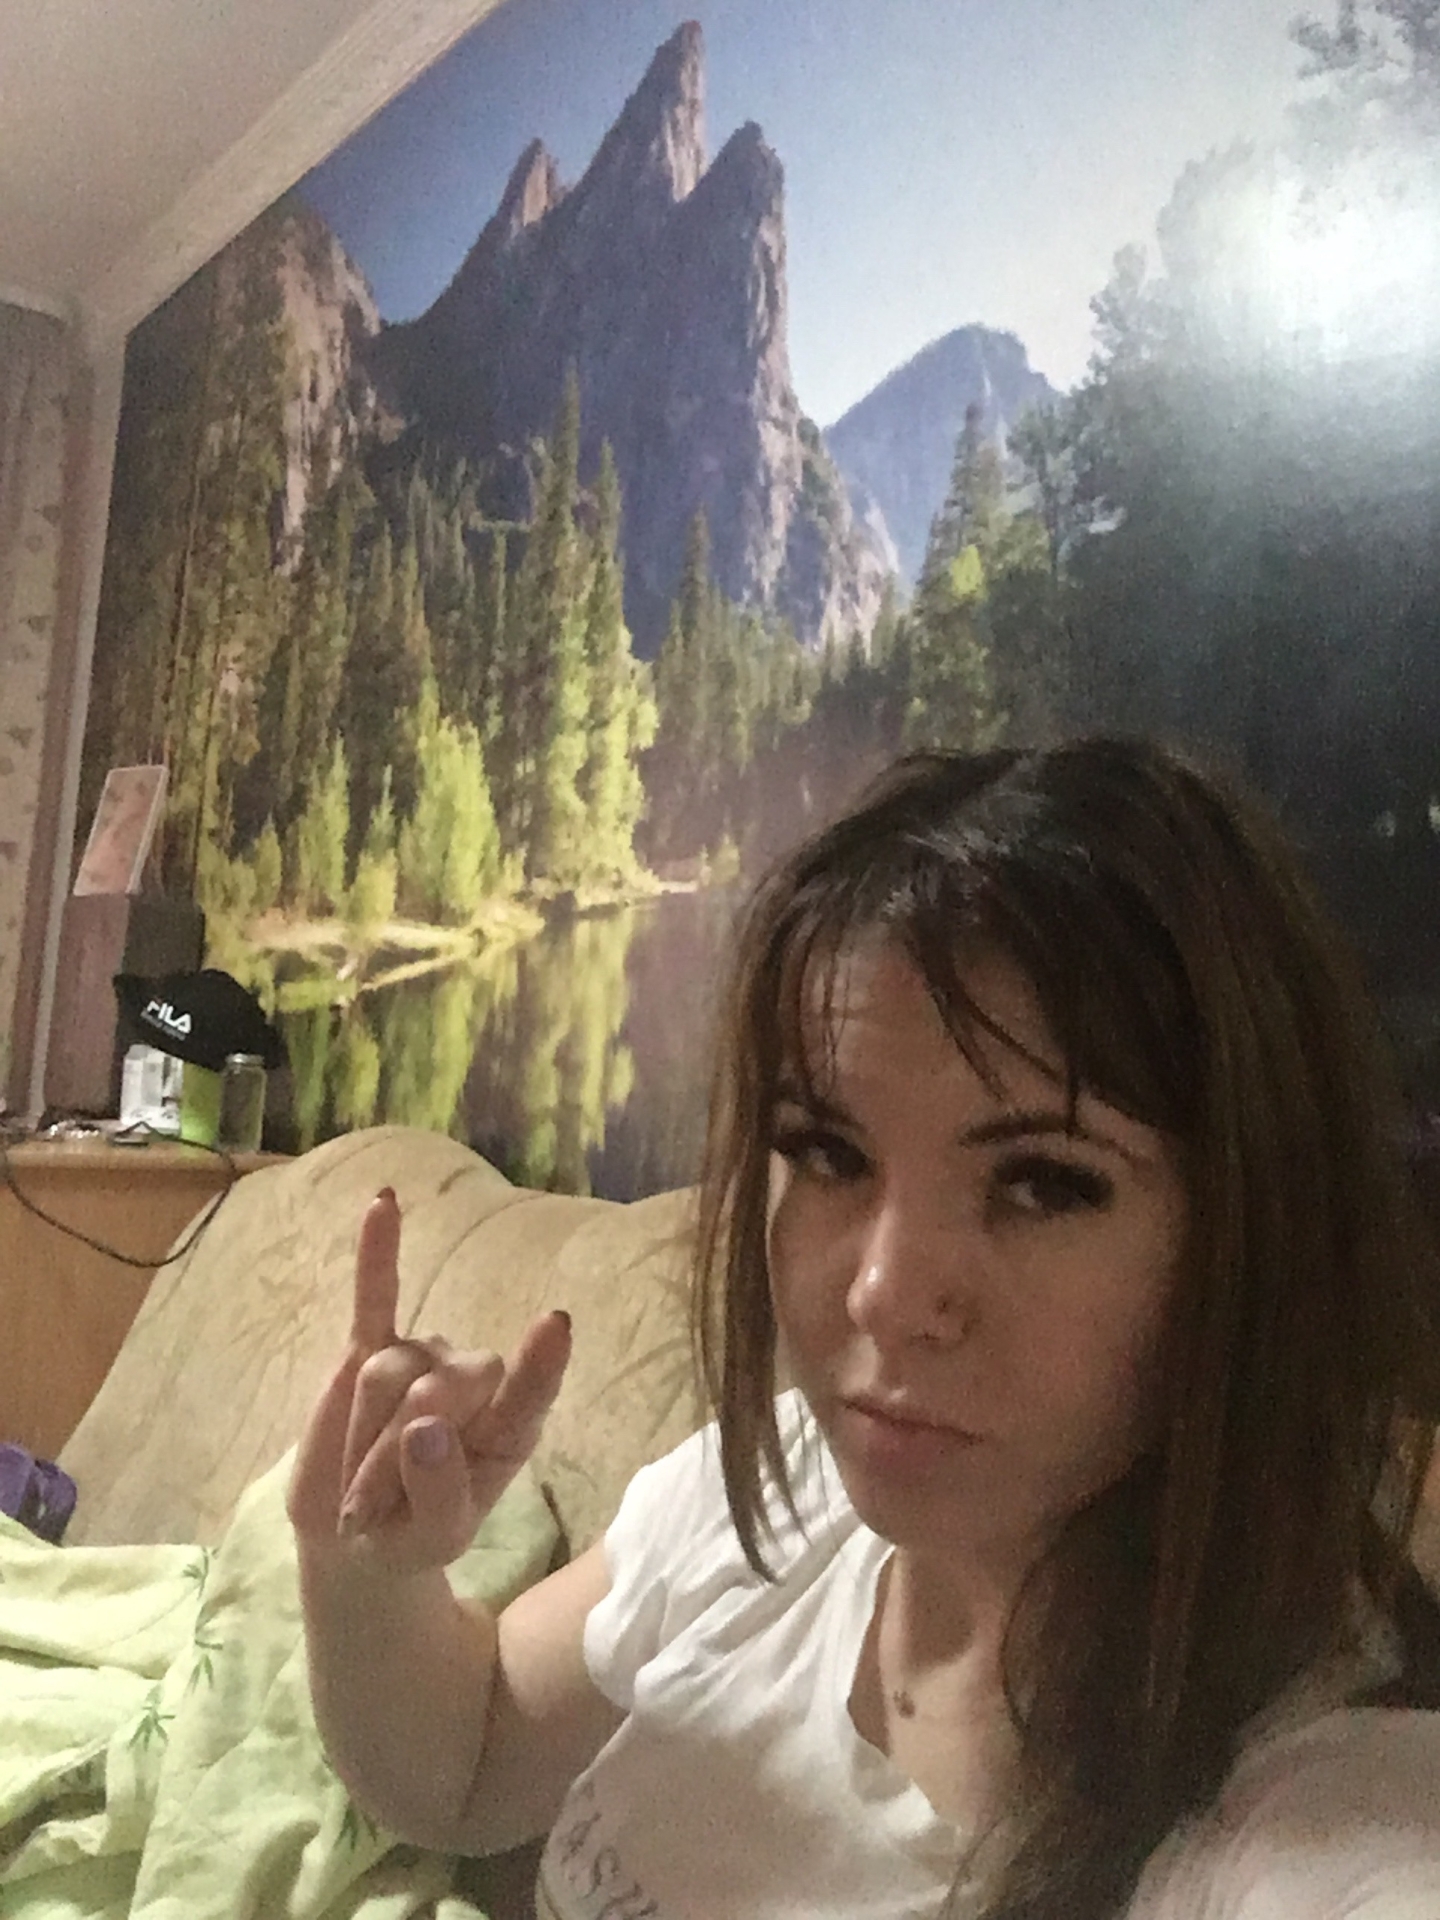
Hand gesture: rock